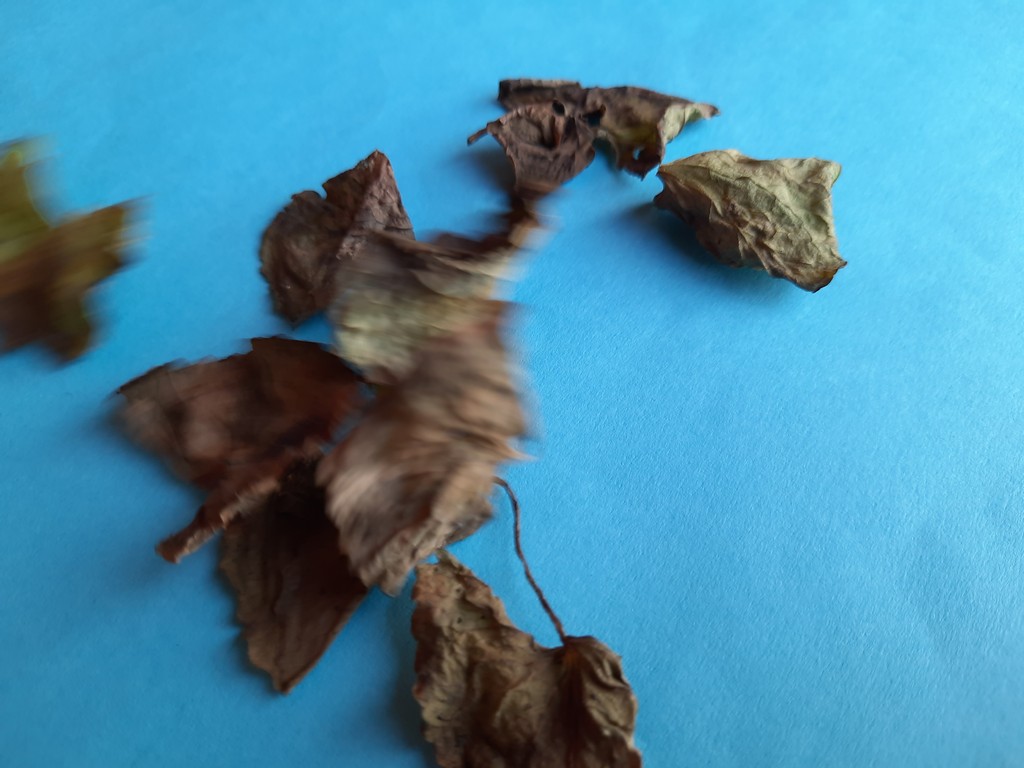
Label: Dried